Eric Dier

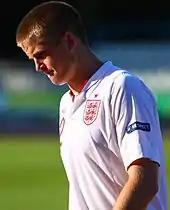
Dier playing for England U19s in 2012

Dier had to undergo another procedure before the start of the 2019–20 season, and did not start his first game of the season until 24 September. This game, an EFL Cup game against lower-league Colchester United, ended poorly as they lost in a penalty shoot-out. He performed better in the Champions League game against Red Star Belgrade, helping the team to a 4–0 away win.